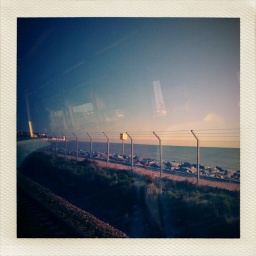
This was taken from the train window on my way to Uni in St Leonards.